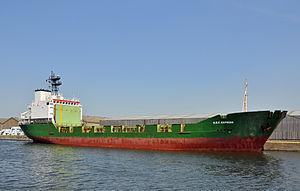
Le cargo H.E.F. Express (N° IMO 8918796 - armateur: H.E.F. Marine Inc., Port Said, Egypte) dans le port de Bruges, Belgique. Année de construction: 1995. Appelé précédemment Walsertal (1995-2007) et OMG Gatchina (2007-2010).